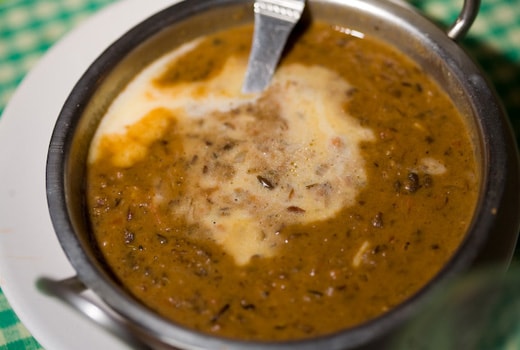
Dish: dal_makhani